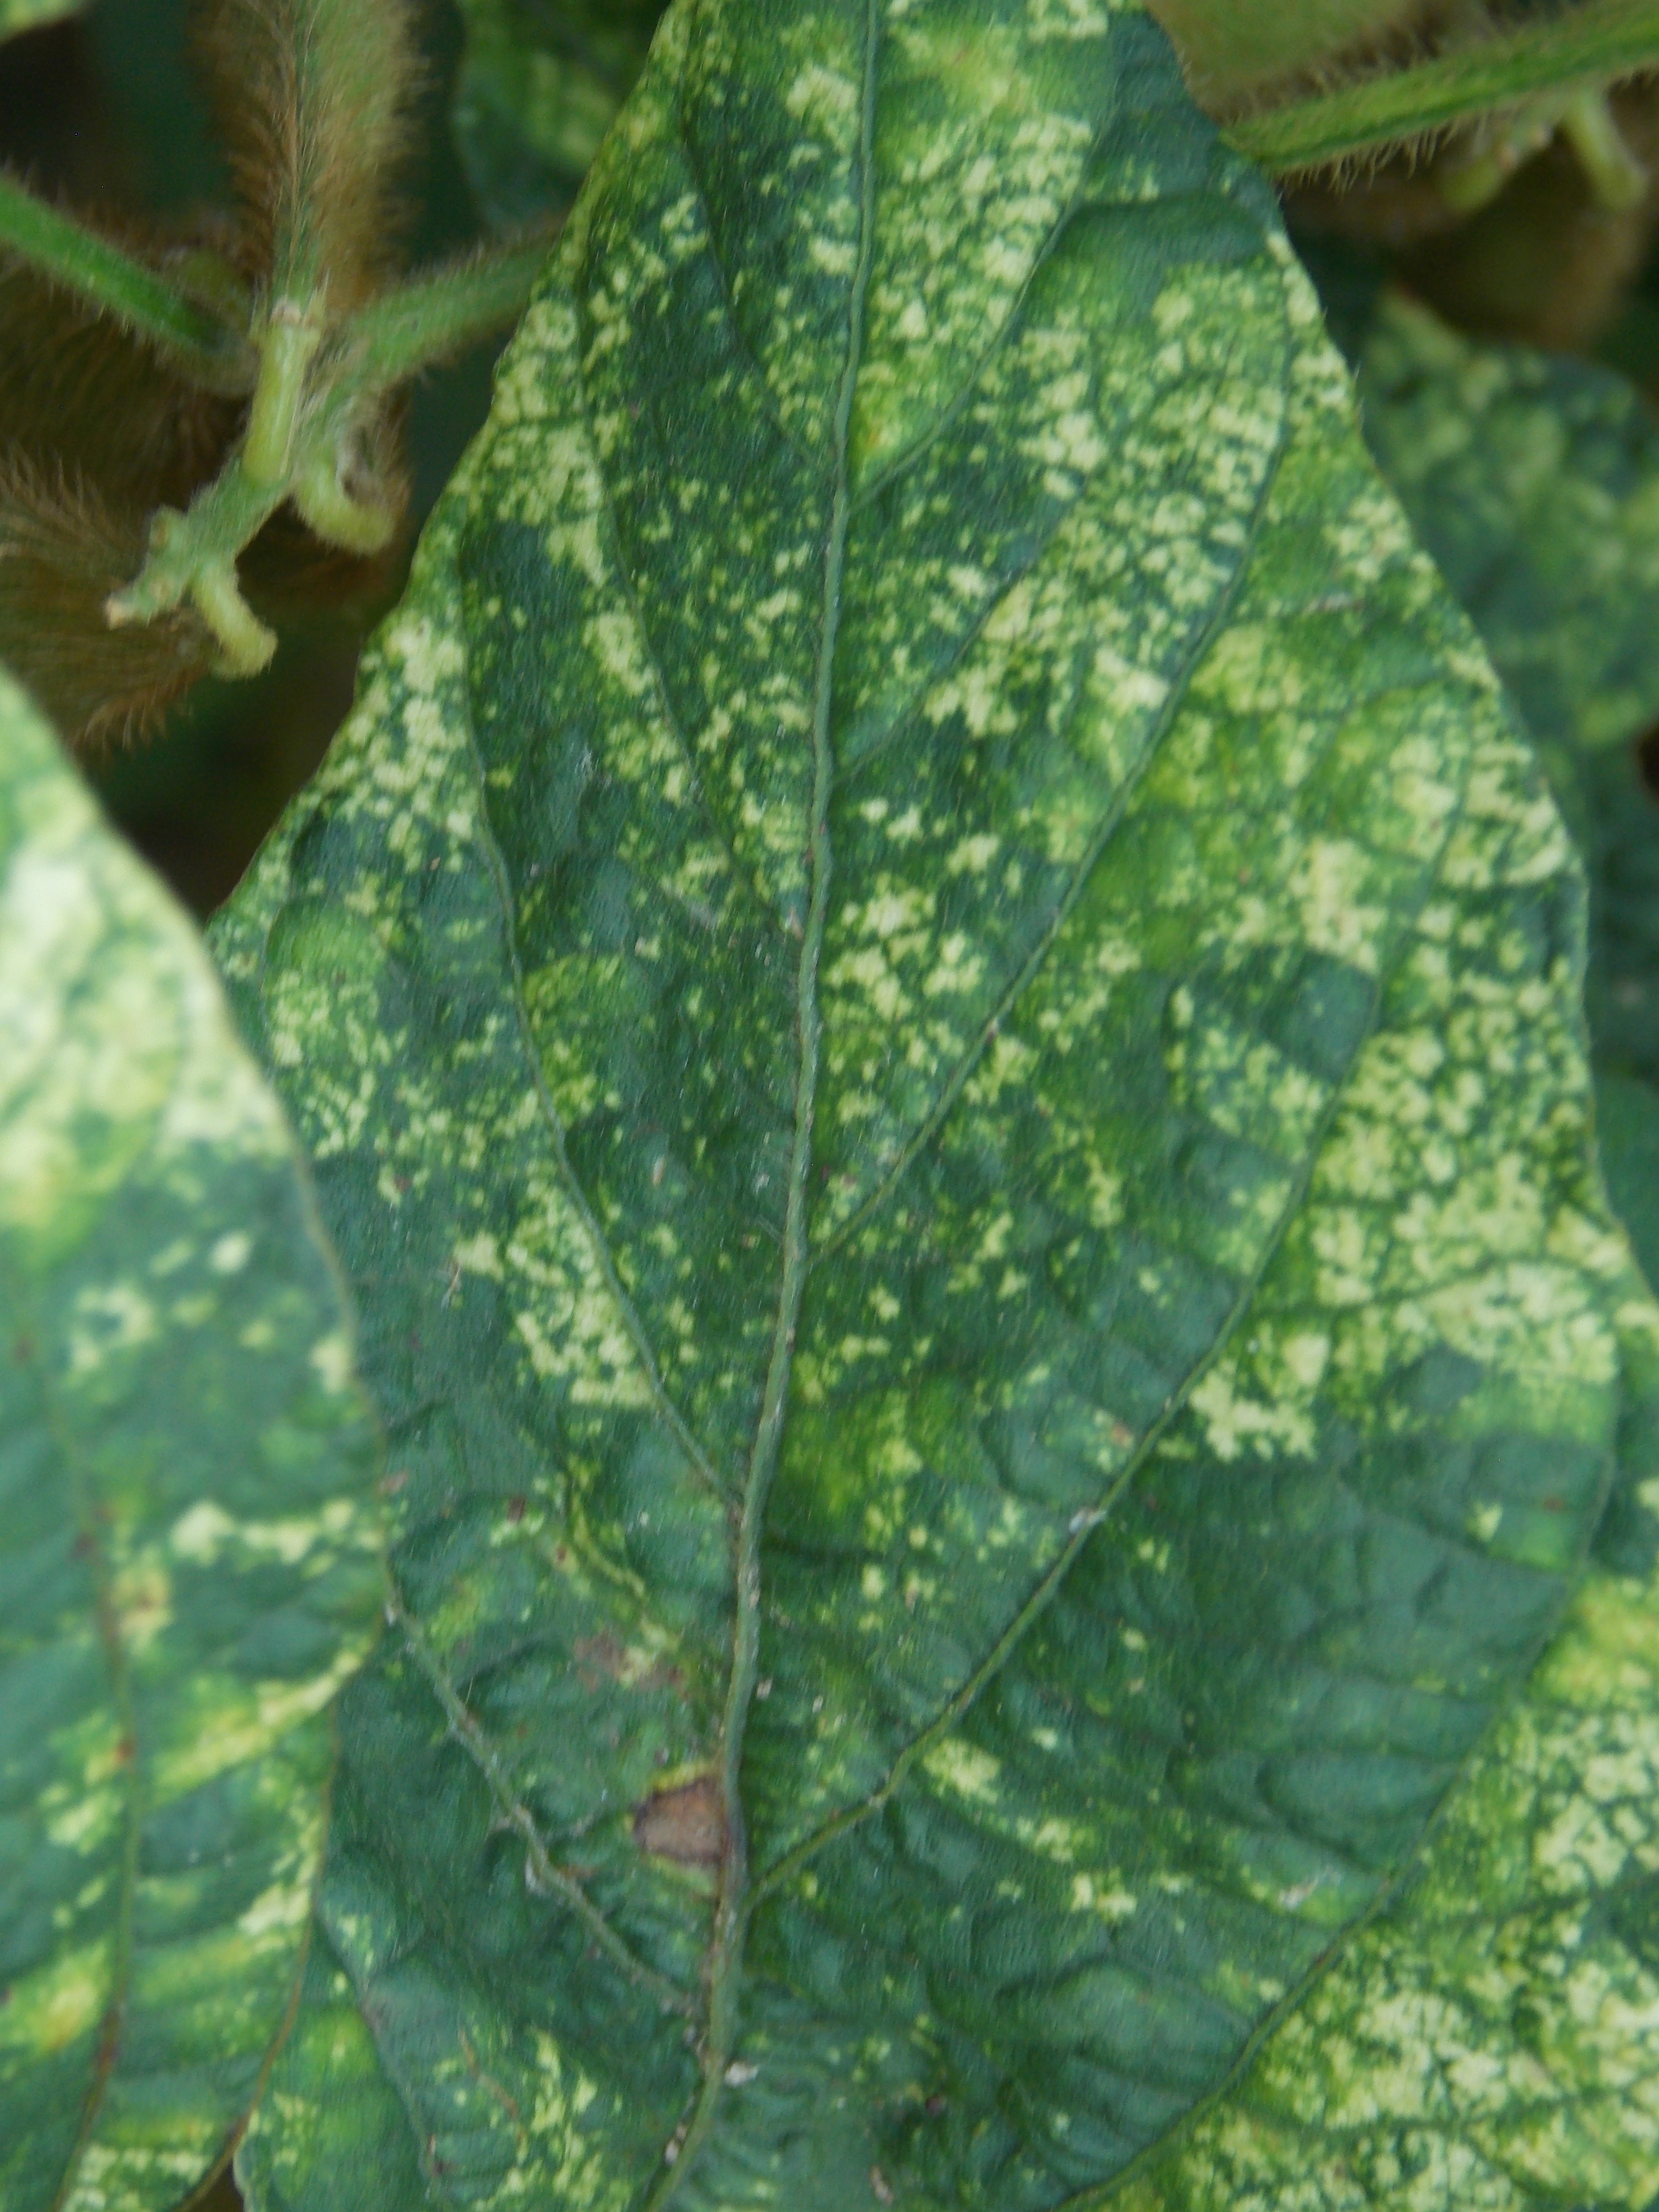
Label: Disease